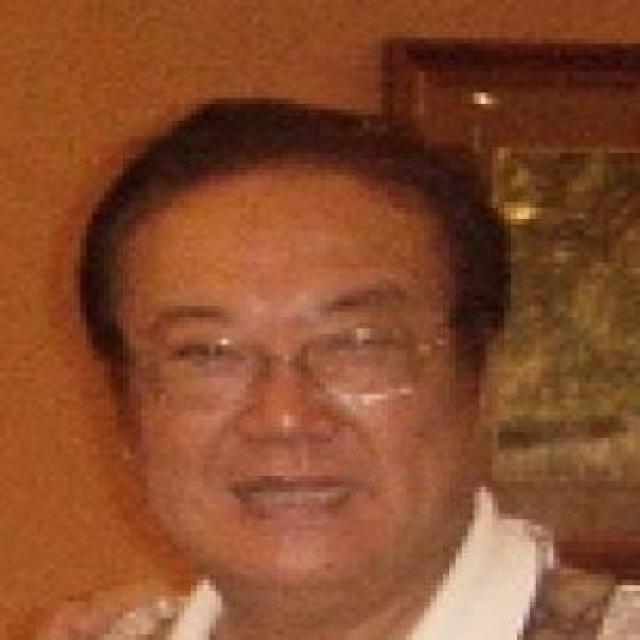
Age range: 45-64